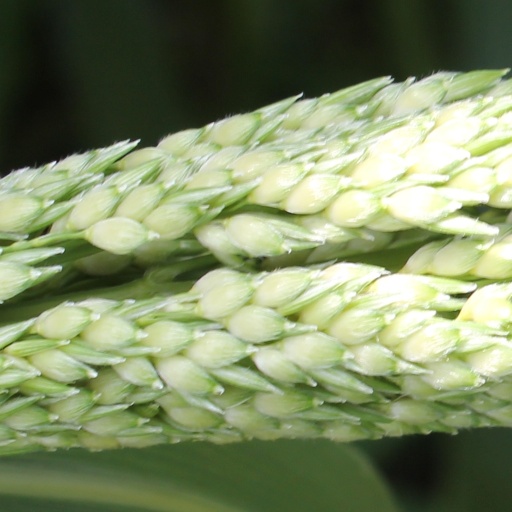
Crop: sorghum